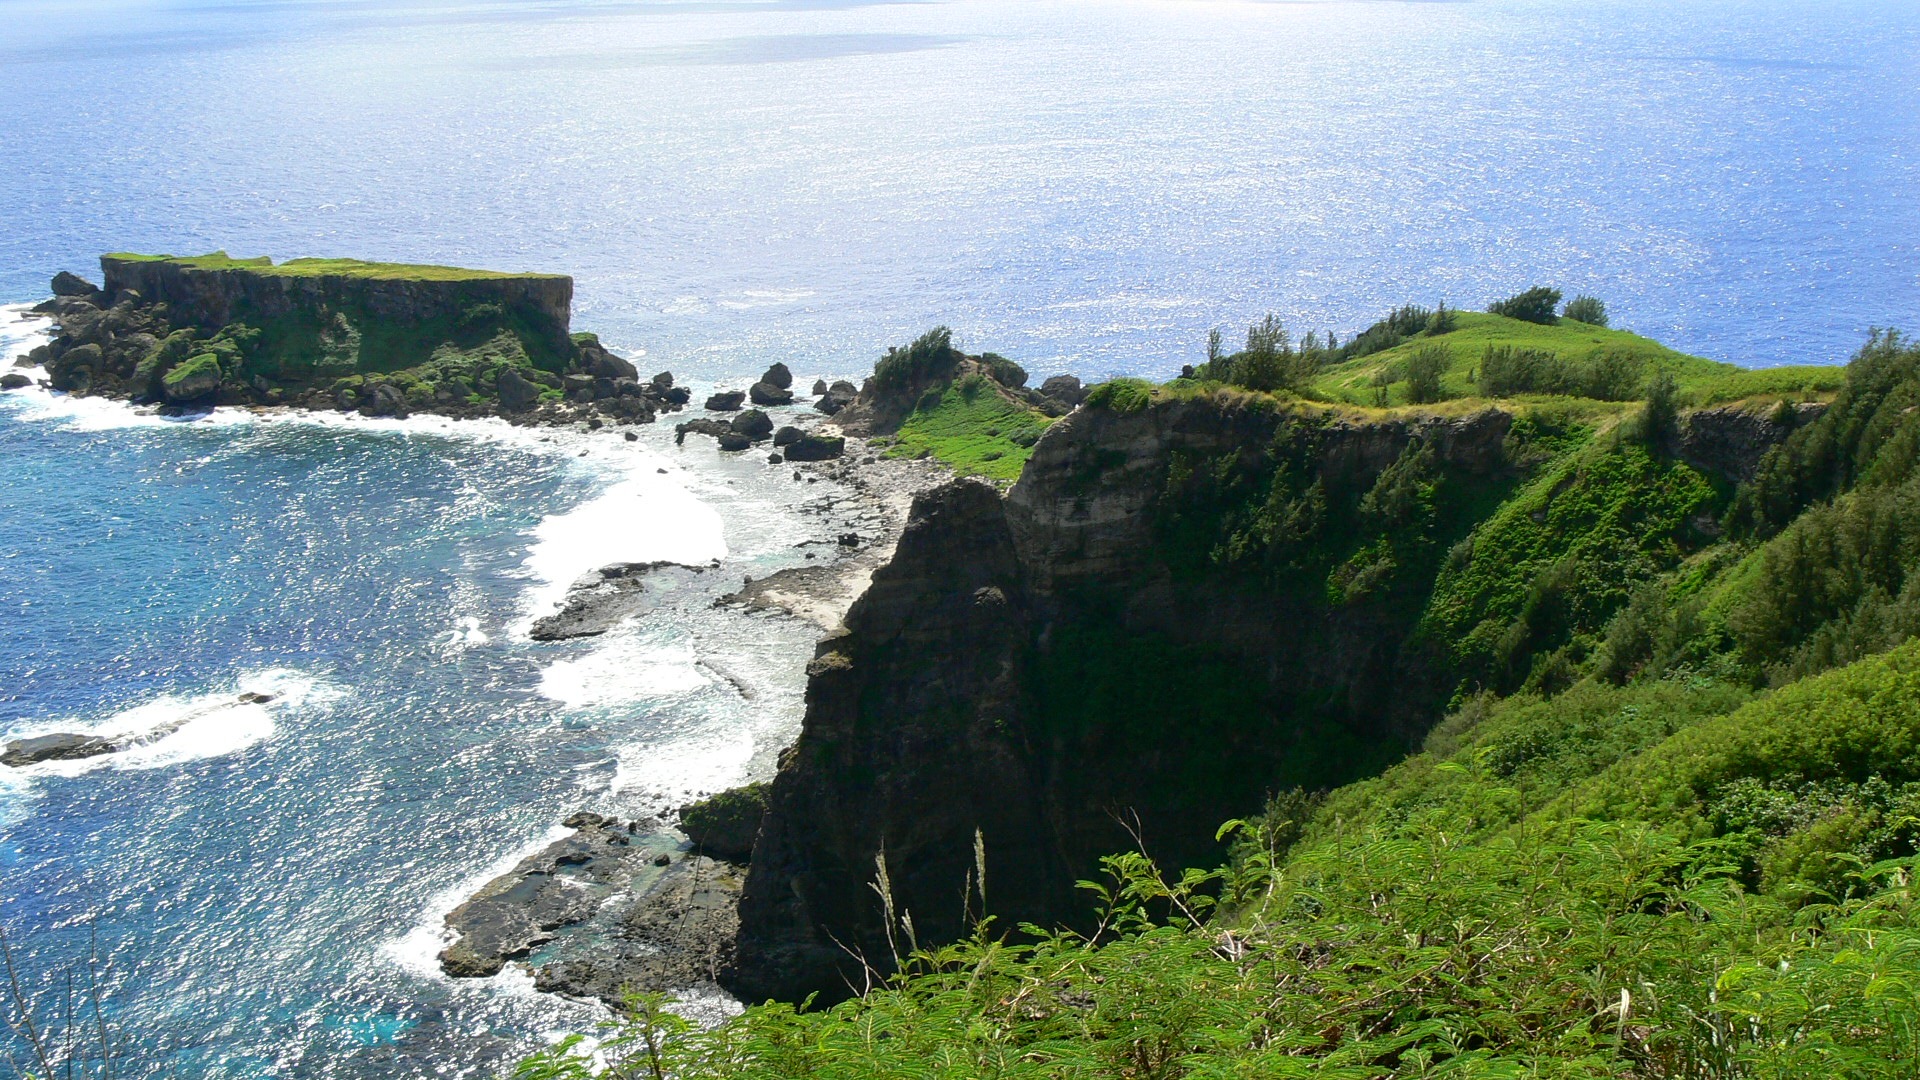
beach, sea, coast, water, rock, ocean, sky, shore, formation, cliff, cove, bay, island, peninsula, tourism, terrain, headland, escarpment, watercourse, cape, commonwealth, klippe, pacific ocean, saipan, nature reserve, promontory, water resources, northern mariana islands, coastal and oceanic landforms, mount scenery